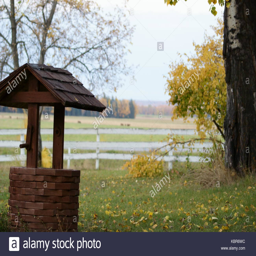
the handmade wishing well feature in my yard .